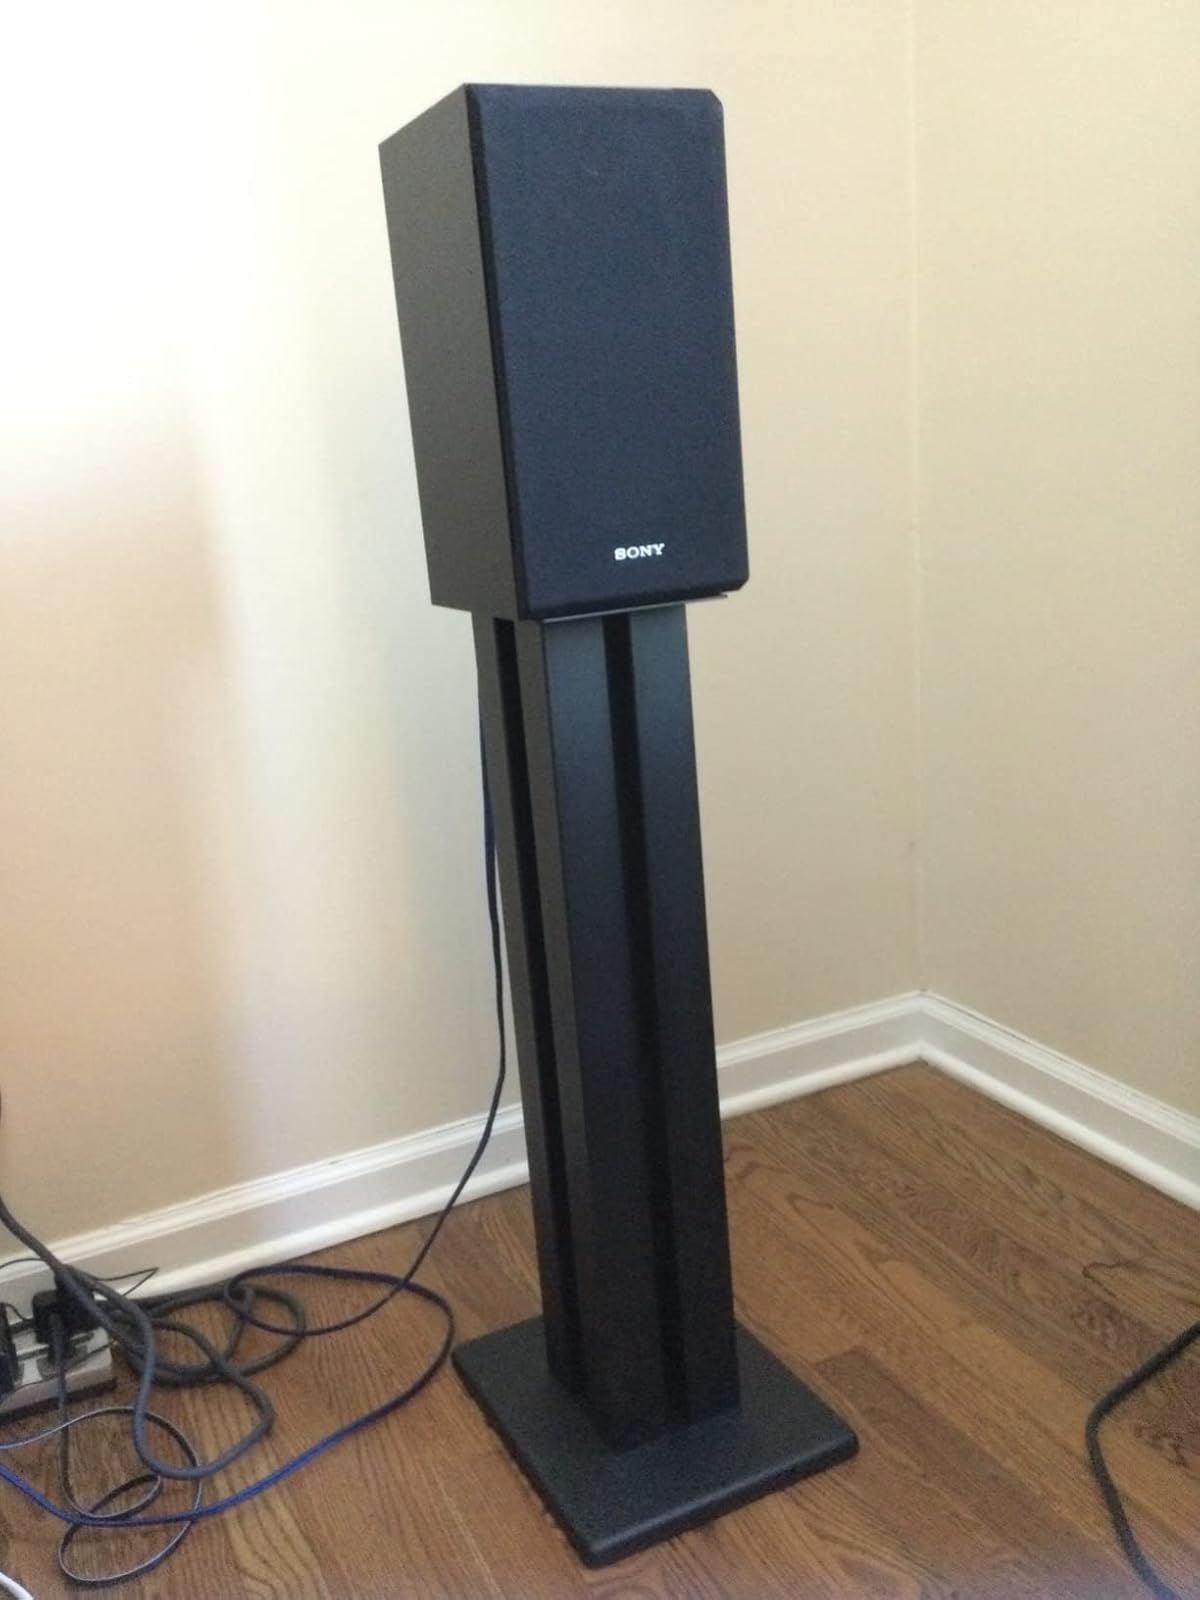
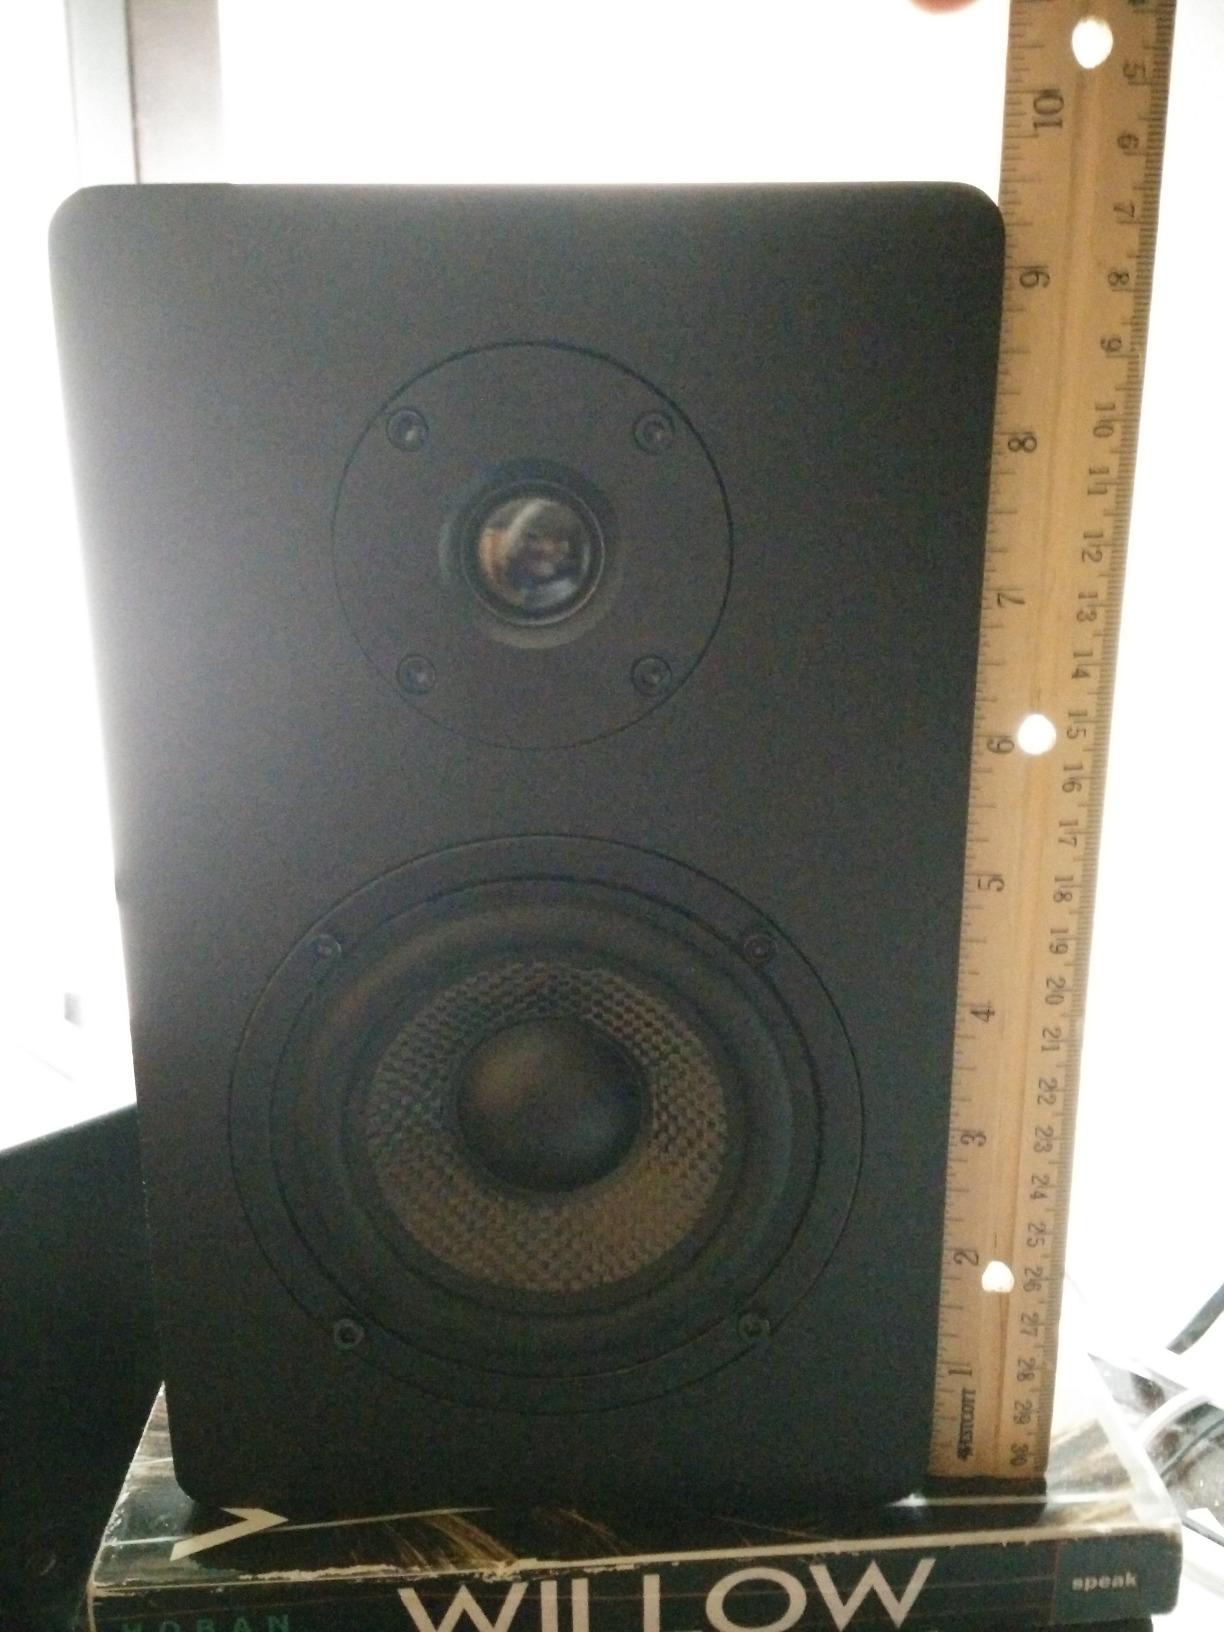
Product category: speaker
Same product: no